Citibus (Lubbock)

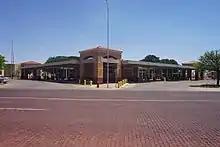
The Citibus Downtown Plaza

Citibus has unveiled six diesel-electric hybrid buses that will begin service on city routes. Managers hope the buses will use 60 percent of the fuel that their older, larger peers consume running customers across the city. Lubbock purchased the buses with almost $3.3 million in state and federal grant money. The smaller buses seat 23 passengers, can support full-size wheelchairs and will run on all but two city-based routes. Battery packs showed no signs of failure over the past five years in other cities, the equipment has a lifespan of seven years.